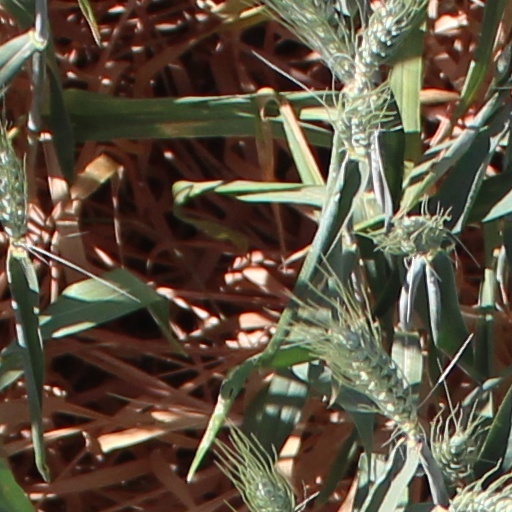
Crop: wheat